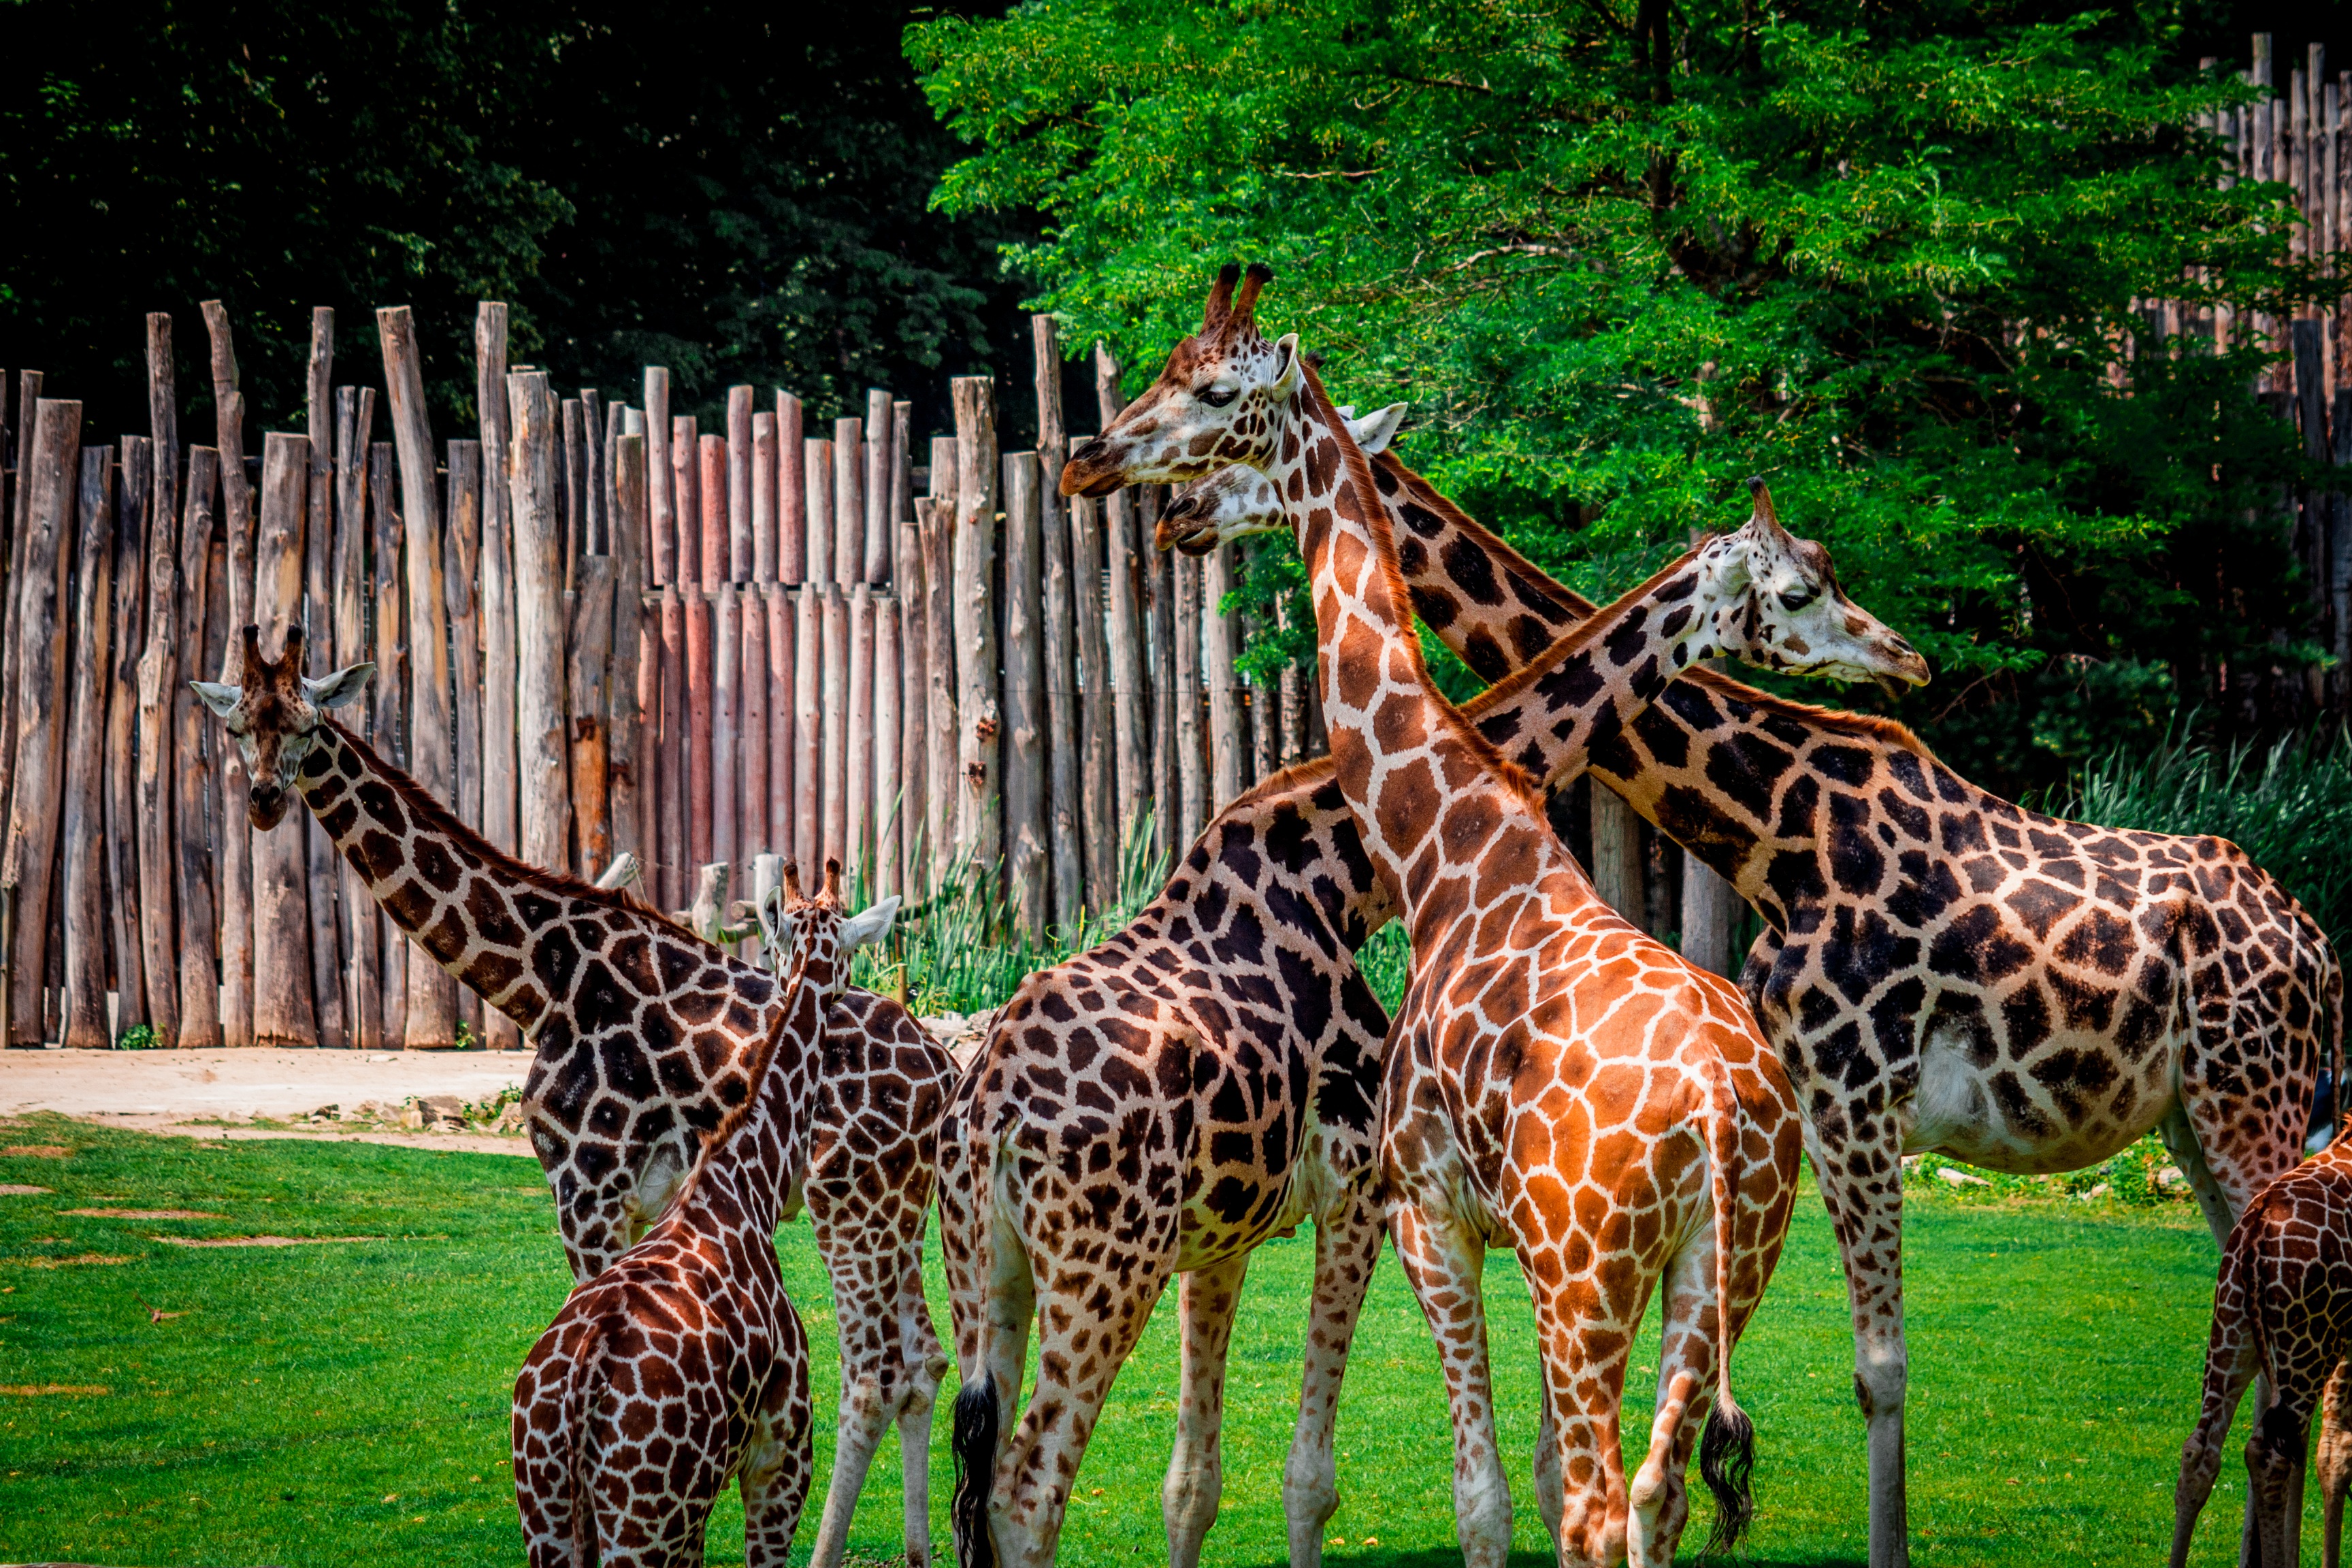
nature, forest, animal, flock, summer, wildlife, wild, zoo, portrait, green, park, mammal, close, fauna, savanna, giraffe, spotted, savannah, endangered, creature, large, animal world, safari, wildlife photography, many, nature conservation, wild animals, giraffidae